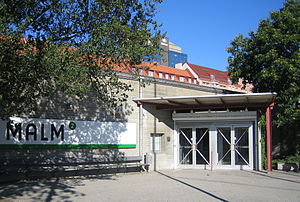
Malmö konsthall
Malmø kunstgalleri, indgangen.
Malmö konsthall er en kunsthal i det centrale Malmø.